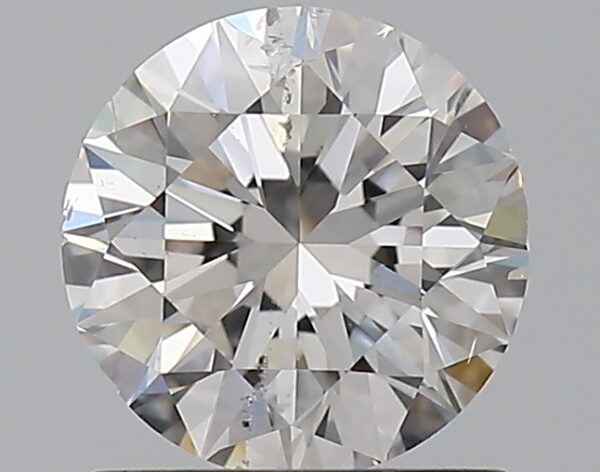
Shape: round
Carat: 0.9
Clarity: SI2
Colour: F
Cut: EX
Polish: EX
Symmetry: EX
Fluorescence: F
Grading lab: GIA
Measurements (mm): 6.13 x 6.19 x 3.84